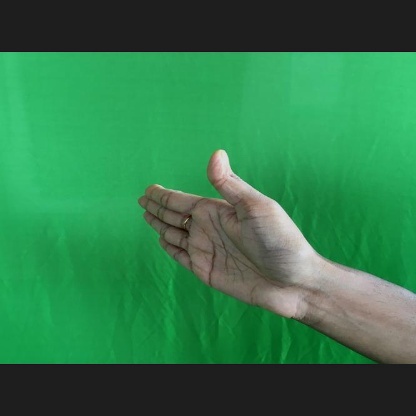
Mudra: Ardhachandran